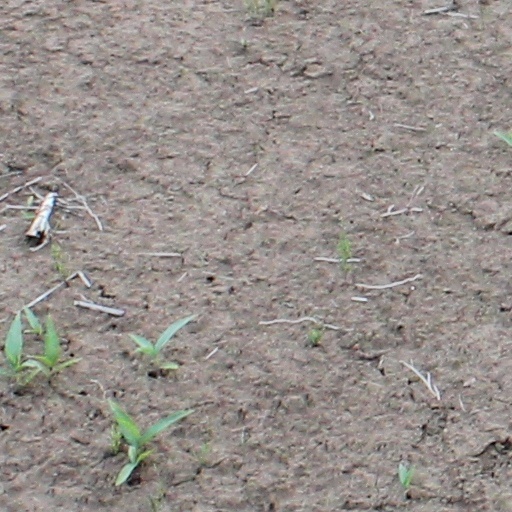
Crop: wheat